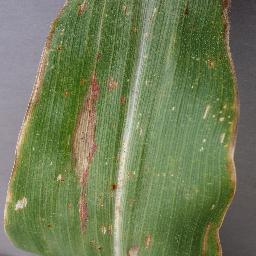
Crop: corn
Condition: (maize)_northern_blight